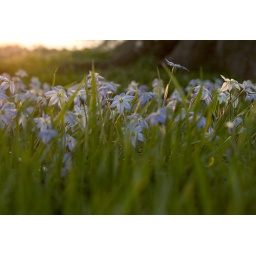
Laying in a field of flowers